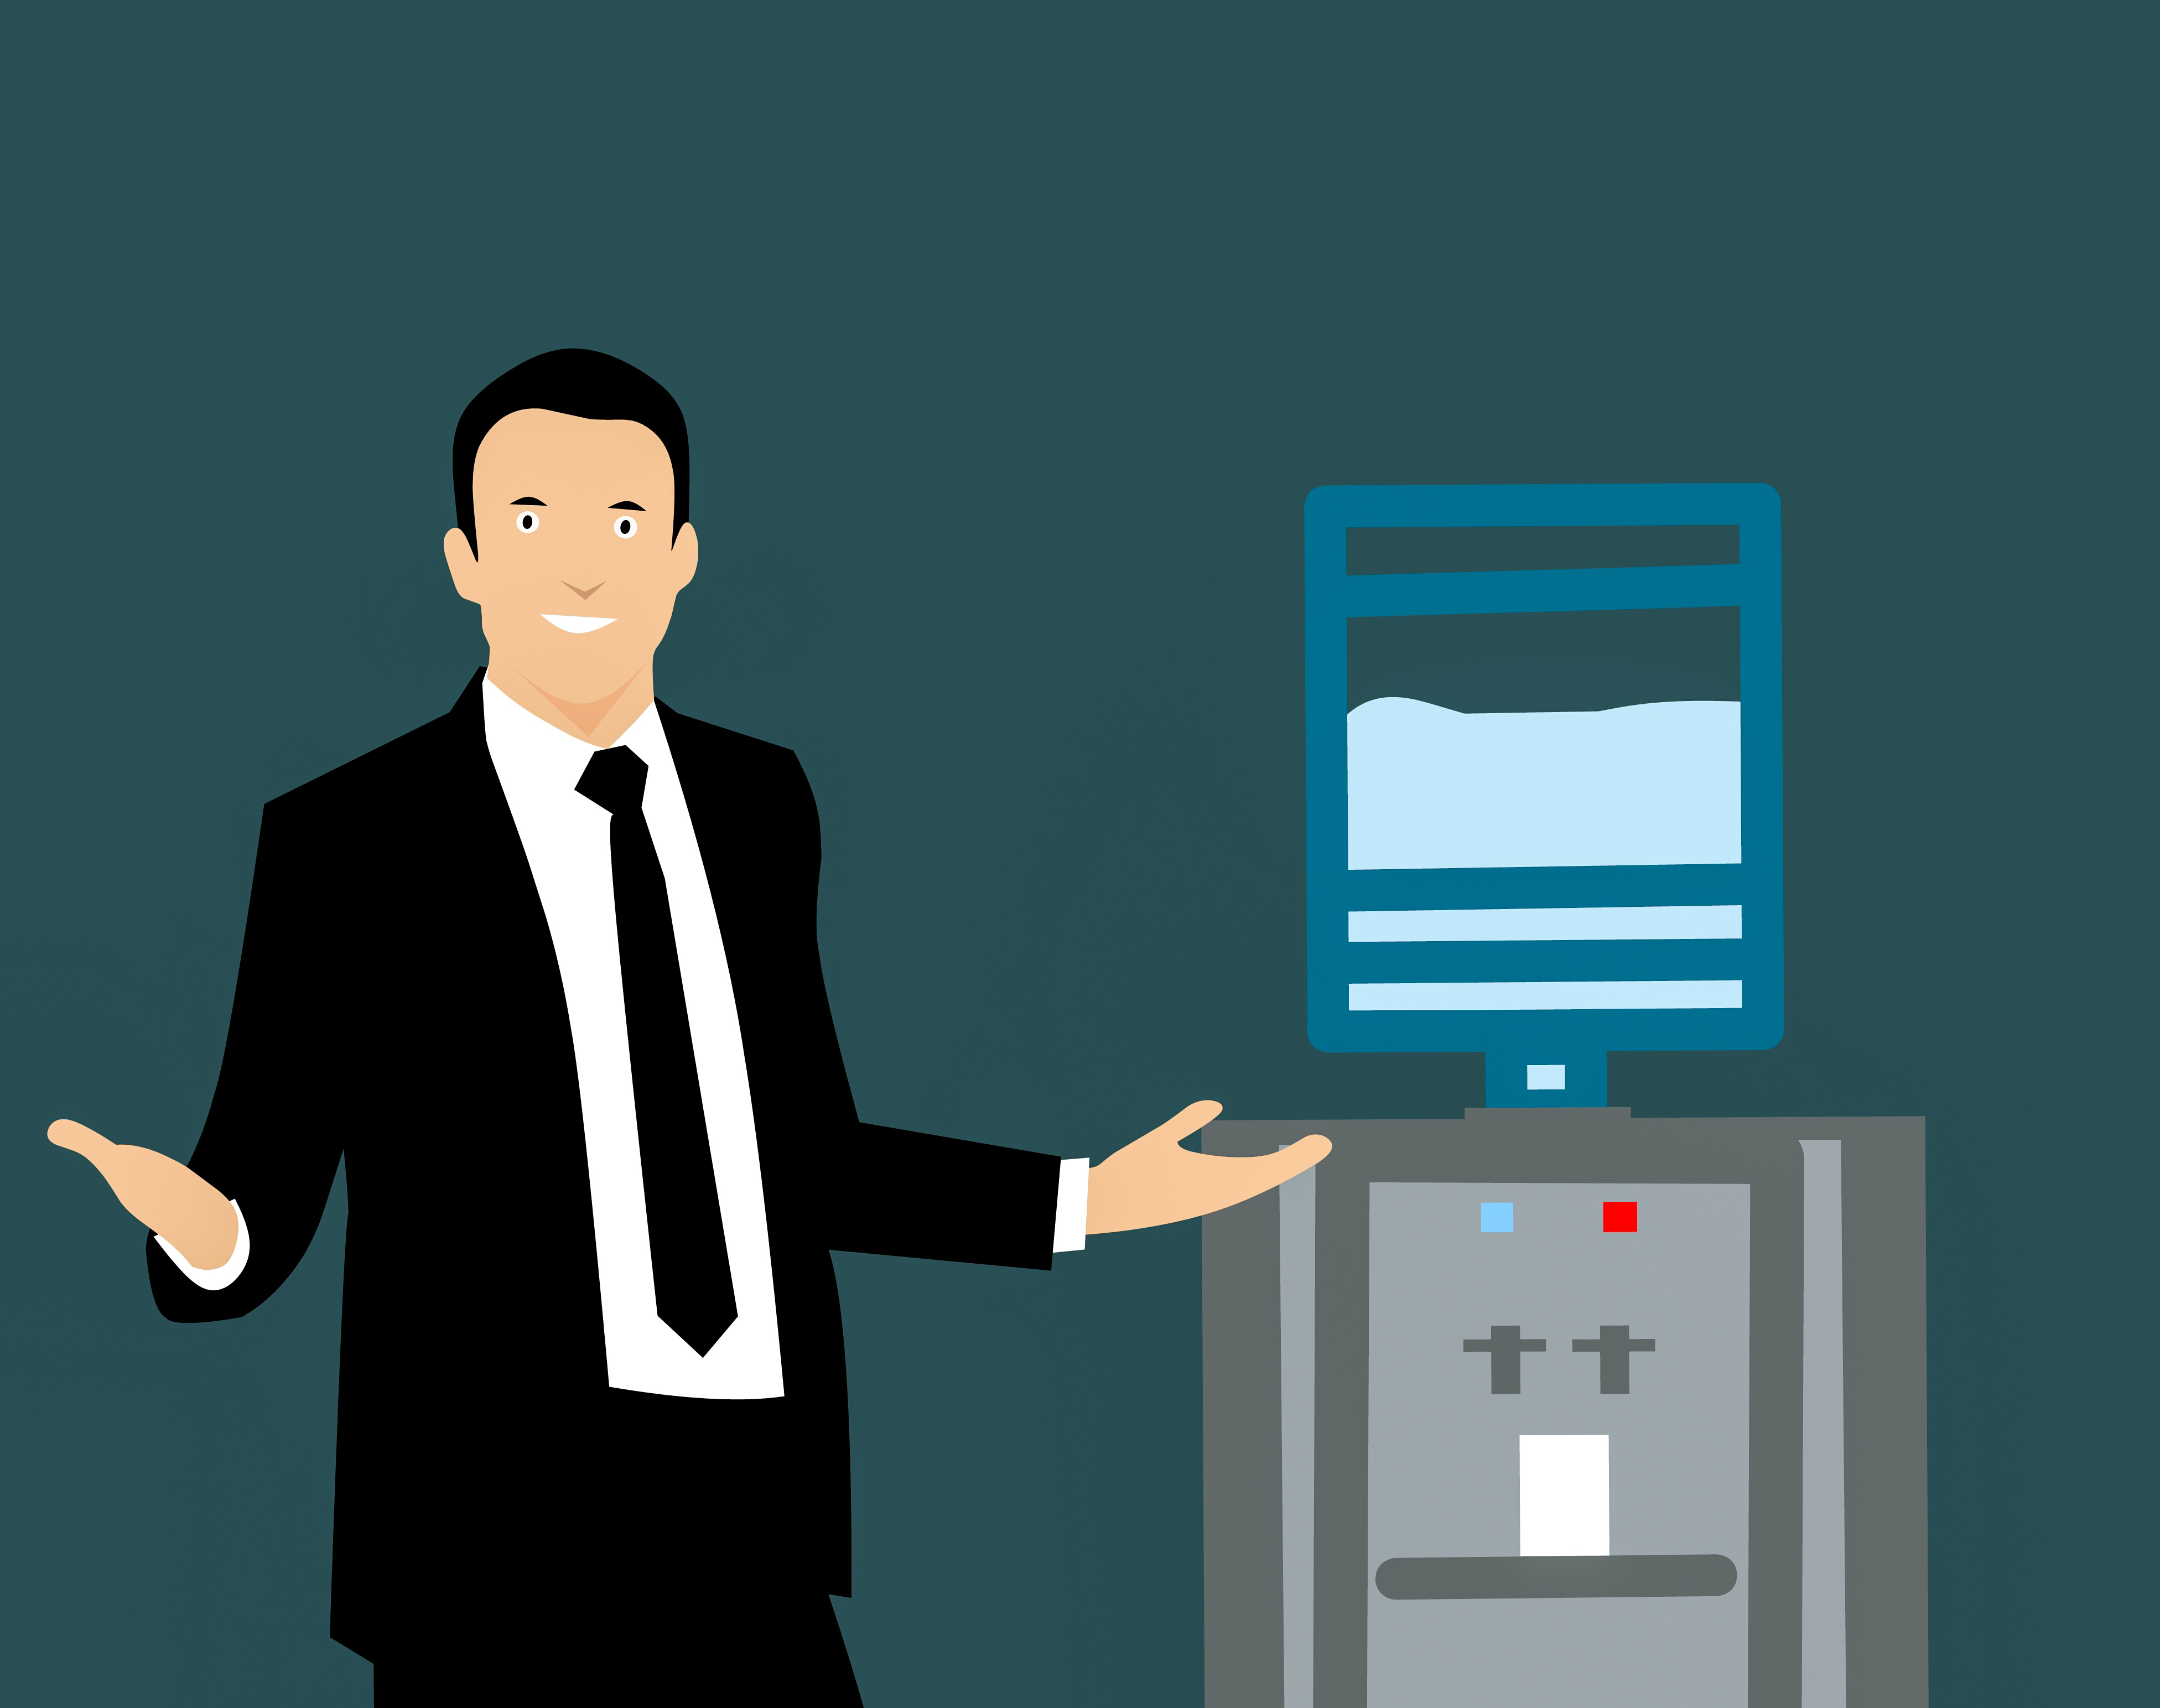
water, system, clean, filter, mineral, purification, clear, clipped, cold, device, distilled, effective, equipment, faucet, filtration, fresh, health, healthy, kitchen, plastic, pure, purifier, water pipe, water purification, water purifying, public speaking, standing, business, technology, communication, white collar worker, orator, businessperson, human behavior, gentleman, conversation, speaker, job, suit, formal wear, font, organization, illustration